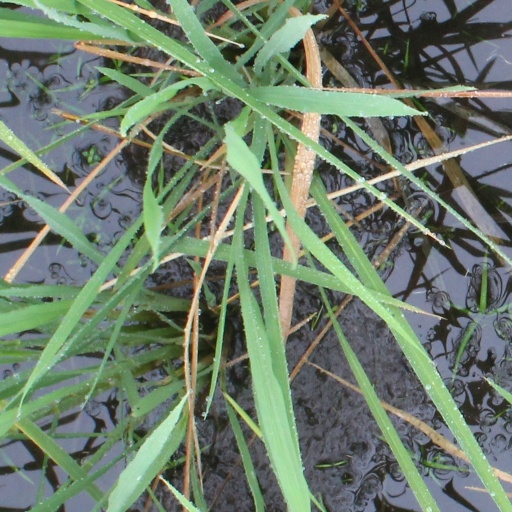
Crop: rice